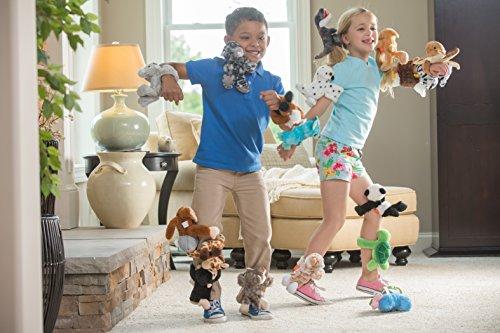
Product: Wild Republic Huggers Otter Plush Toy, Slap Bracelet, Stuffed Animal, Kids Toys, 8"
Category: Toys & Games | Stuffed Animals & Plush Toys | Stuffed Animals & Teddy Bears
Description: Wild Republic huggers are a unique combination of stuffed animals and slap bracelets rolled into one.
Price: $7.99
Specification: ProductDimensions:3x12x8inches|ItemWeight:2.56ounces|ShippingWeight:2.56ounces(Viewshippingratesandpolicies)|ASIN:B07PR1K5H9|Itemmodelnumber:23738|Manufacturerrecommendedage:0monthsandup